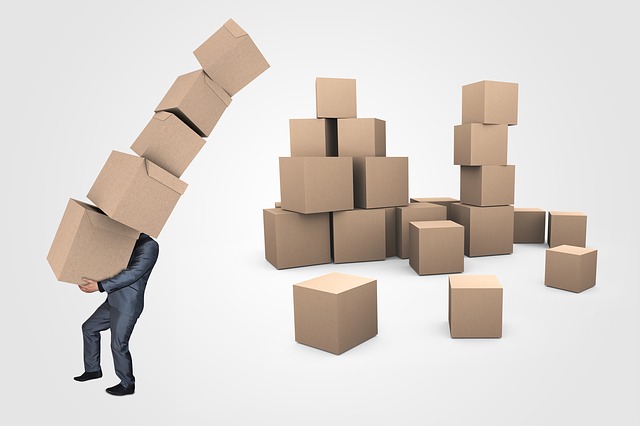
Label: cardboard